John ʻAimoku Dominis

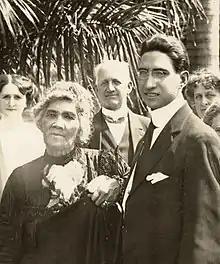
The Queen leaning on the arms of John ʻAimoku Dominis,

John Owen ʻAimoku Dominis (January 9, 1883 – July 7, 1917) was the illegitimate son of John Owen Dominis and Mary Purdy Lamiki ʻAimoku, and the adopted ("hānai") son of Queen Liliʻuokalani of the Kingdom of Hawai'i. He served as a Trustee of Queen Liliʻuokalani's Trust, in which he was named a beneficiary.